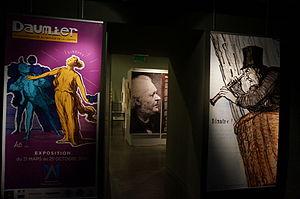
Collection du Musée de la Franc-Maçonnerie.
Le musée de la franc-maçonnerie, situé au siège du Grand Orient de France, nᵒ 16 rue Cadet, dans le 9ᵉ arrondissement de Paris, est un musée consacré à l'histoire de la franc-maçonnerie et à la maçonnologie.